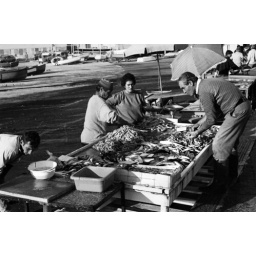
Fish market. This is the fish market at a little fishing town just north of Bari in Puglia.